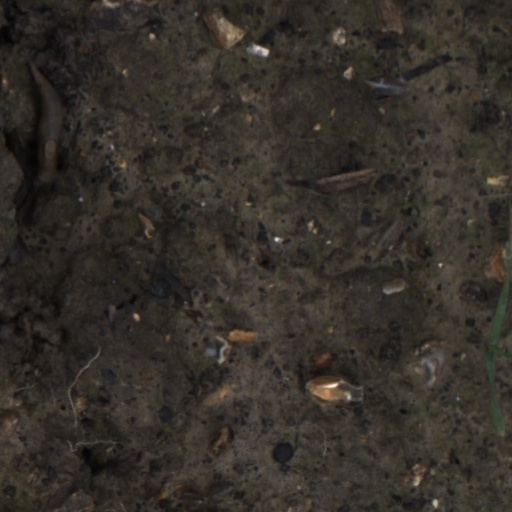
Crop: wheat